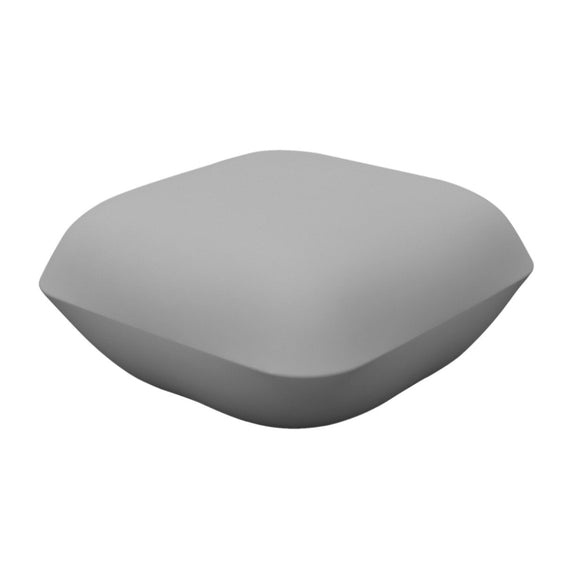
Pillow Ottoman
In an amusing gesture, Stefano Giovannoni, one of the World’s most prestigious designers, designs a great furniture collection that forms a chillout space created by means of cushions. With a warm, Mediterranean design that holds that universal appeal common to all of master Giovannoni’s creations it calls us to come relax and enjoy life. As every VONDOM product, it is suitable for outside use, even in the most extreme weather conditions since it is made of PE using the rotational molding technique. These are exclusive items of furniture that make people live and feel, that encourage human contact and peaceful conversation. Features Pillow collection Suitable for indoor and outdoor use Available in various colors
Brand: Vondom
Category: Furniture > Outdoor Furniture > Outdoor Ottomans > Sleeper Ottomans